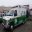
Label: ambulance